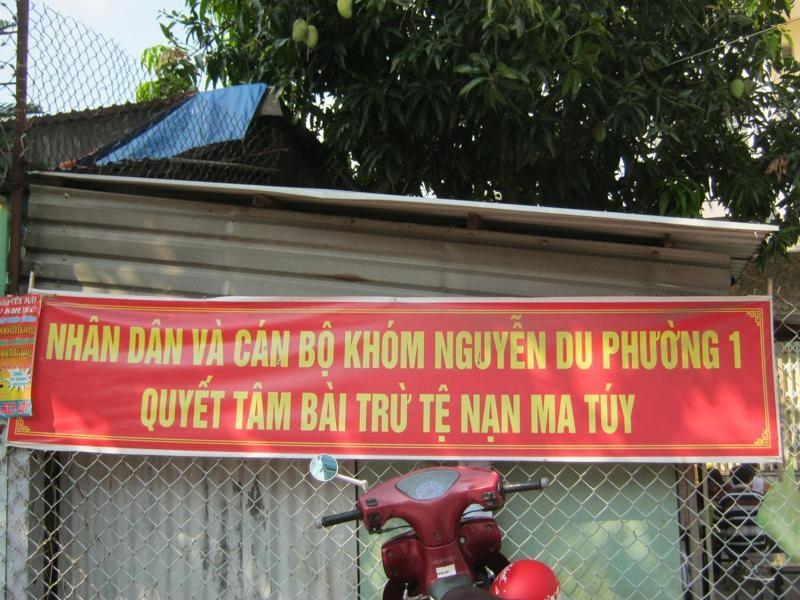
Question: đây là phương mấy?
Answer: phường 1